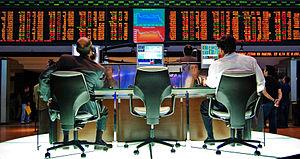
Le Brésil, en forme longue la république fédérative du Brésil, est le plus grand État d’Amérique latine. Le Brésil est le cinquième plus grand pays de la planète, derrière la Russie, le Canada, les États-Unis et la Chine. Avec une superficie de 8 514 876 km², le pays couvre près de la moitié du territoire de l'Amérique du Sud, partageant des frontières avec l'Uruguay et l'Argentine au sud, le Paraguay au sud-sud-ouest, la Bolivie à l'ouest-sud-ouest, le Pérou à l'ouest, la Colombie à l'ouest-nord-ouest, le Venezuela au nord-ouest, le Guyana au nord-nord-ouest, le Suriname et la France au nord, soit la plupart des pays du continent sauf le Chili et l'Équateur. Le pays compte une population de 209 millions d'habitants. Ancienne colonie portugaise, le Brésil a pour langue officielle le portugais alors que la plupart des pays d'Amérique latine ont pour langue officielle l'espagnol.
L'État de São Paulo est un des vingt-six États fédérés du Brésil, situé au sud-est du pays, dans la région du Sudeste. Sa superficie atteint 248 808 km² et il compte 45 919 049 habitants en 2019. Sa capitale est la ville de São Paulo. État le plus riche et le plus peuplé du Brésil, il fournit en 2006 le tiers du produit intérieur brut sur 3 % du territoire et regroupe 22 % de la population.